Rǫgnvaldr Guðrøðarson

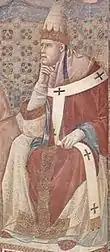
Late thirteenth-century fresco depicting of Pope Honorius III.

From its earliest years, the Crovan dynasty forged alliances with the northern Welsh rulers of the Kingdom of Gwynedd. Some of the earliest evidence of Rǫgnvaldr's kingship concerns his involvement in northern Wales. During the late twelfth century, the region was wracked by vicious interdynastic warring. In 1190, one of Gruffudd's grandsons, Rhodri ab Owain Gwynedd, was ejected from Anglesey apparently by the sons of his own brother, Cynan ab Owain Gwynedd. The thirteenth- and fourteenth-century texts "Brenhinedd y Saesson" and "Brut y Tywysogyon" reveal that Rǫgnvaldr militarily supported Rhodri in his successful re-acquisition of Anglesey three years later. Another mediaeval Welsh text, the fourteenth-century "O Oes Gwrtheyrn Gwrtheneu", refers to the year 1193 as " ("the summer of the Gaels"), which could further evince the participation of Rǫgnvaldr and his troops.